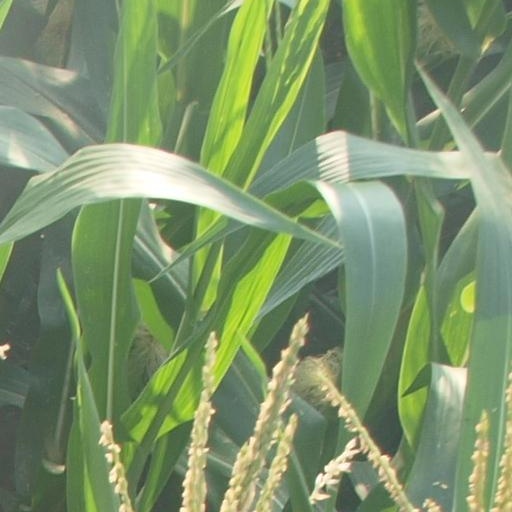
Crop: maize; corn